Marshfield Elks Temple

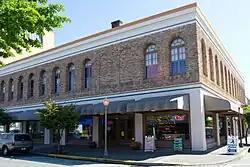
The Marshfield Elks Temple in 2012

The Marshfield Elks Temple, also known as B.P.O.E. Lodge No. 1160, is a two-story Georgian Revival building in Coos Bay, Oregon that was built during 1919–20. It was listed on the National Register of Historic Places in 1983.